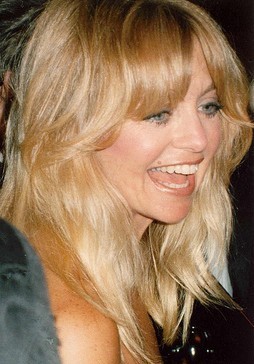
โกลดี ฮอว์น

| name = โกลดี ฮอว์น
| image = Goldie Hawn cropped.jpg
| caption = ฮอว์นในปี 1989
| birth_name = โกลดี จีน ฮอว์น
| birth_place = Washington, D.C., US
| occupation = นักแสดง ผู้กำกับ โปรดิวเซอร์ นักร้อง
| years_active = 1967–20022017–ปัจจุบัน
| awards = รางวัลออสการ์ สาขานักแสดงสมทบหญิงยอดเยี่ยม Golden Globe Award for Best Supporting Actress – Motion Picture|รางวัลลูกโลกทองคำ สาขานักแสดงสมทบหญิงยอดเยี่ยมประเภทภาพยนตร์
| spouse = unbulleted list||
| partner = Kurt Russell (1983–ปัจจุบัน)
| children = Oliver HudsonKate HudsonWyatt Russell
โกลดี จีน ฮอว์น (่; เกิด 21 พฤศจิกายน ค.ศ. 1945) เป็นนักแสดง ผู้กำกับ โปรดิวเซอร์ ในบางโอกาสเป็นนักร้อง ชาวอเมริกัน เธอสร้างชื่อเสียงจากรายการสเกตช์คอเมดีทางช่องเอ็นบีซีกับรายการ "Rowan & Martin's Laugh-In" (1968–70) ก่อนที่จะได้รับรางวัลออสการ์ สาขานักแสดงสมทบหญิงยอดเยี่ยมและGolden Globe Award for Best Supporting Actress – Motion Picture|รางวัลลูกโลกทองคำ สาขานักแสดงสมทบหญิงยอดเยี่ยมประเภทภาพยนตร์ จากการแสดงเรื่อง "Cactus Flower (film)|Cactus Flower" (1969)
ฮอว์นยังเป็นดาราทำเงินมากกว่า 3 ทศวรรษ แสดงในภาพยนตร์อย่าง "There's a Girl in My Soup" (1970), "Butterflies Are Free" (1972), "The Sugarland Express" (1974), "Shampoo (film)|Shampoo" (1975), "Foul Play (1978 film)|Foul Play" (1978), "Seems Like Old Times (film)|Seems Like Old Times" (1980), และ "Private Benjamin (1980 film)|Private Benjamin" (1980) ซึ่งเธอได้รับการเสนอชื่อเข้าชิงรางวัลออสการ์ สาขานักแสดงนำหญิงยอดเยี่ยม
ผลงานถัดมาของเธอในภาพยนตร์ อาทิ "Overboard (film)|Overboard" (1987), "Bird on a Wire (film)|Bird on a Wire" (1990), "Death Becomes Her" (1992), "Housesitter" (1992), "The First Wives Club" (1996), และ "The Banger Sisters" (2002) หลังจากห่างหายการแสดงภาพยนตร์ 15 ปี เธอกลับมาแสดงภาพยนตร์อีกครั้งกับเรื่อง "Snatched (2017 film)|Snatched" (2017) เธอเป็นมารดาของนักแสดง โอลิเวอร์ ฮัดสัน, เคต ฮัดสัน และไวแยต รัสเซลล์ เธอยังมีความสัมพันธ์กับนักแสดงเคิร์ต รัสเซลล์ ตั้งแต่ปี ค.ศ. 1983
==อ้างอิง==
หมวดหมู่:นักร้องหญิงชาวอเมริกัน
หมวดหมู่:นักแสดงภาพยนตร์หญิงชาวอเมริกัน
หมวดหมู่:ผู้กำกับภาพยนตร์ชาวอเมริกัน
หมวดหมู่:ชาวอเมริกันเชื้อสายอังกฤษ
หมวดหมู่:ชาวอเมริกันเชื้อสายเยอรมัน
หมวดหมู่:นักแสดงละครโทรทัศน์หญิงชาวอเมริกัน
หมวดหมู่:นักแสดงสมทบหญิงยอดเยี่ยม รางวัลออสการ์